Bakhar Bar

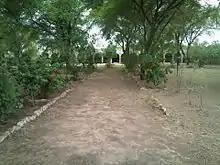
Bakhar Bar Eidgah

Bakhar Bar is a village and union council near Shahpur Sadar, in Sargodha District in the Punjab province of Pakistan. Village name is after-named by the tribe caste "Bakhar" and they used to write Maher as their sub-caste. It is situated on the eastern side of the river Jehlum. It is at about 5 kilometers from Shahpur Sadar, and about 35 kilometers from Sargodha. Agricultural land owned by its inhabitants (Bakhar tribe) covers , and its population is around 22,000. And, it is largest village of Punjab in term of area which is occupied by a single tribe Bakhar since centuries.